Charmbracelet

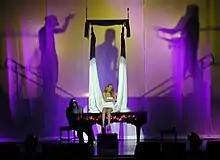
A blonde woman sits atop a piano and sings. A long, white cloth hangs around her while a silhouette behind the woman shows two male figures as if holding the white cloth.

To promote the album, Carey announced the Charmbracelet World Tour in April 2003. The tour was her most extensive yet, lasting over eight months and performing 69 shows in venues worldwide. In the United States, the tour was marketed as "An Intimate Evening with Mariah Carey", with concerts being held in smaller venues. Carey expressed a desire to give fans more "intimate", Broadway-influenced shows. In contrast to the US leg of the tour, Carey performed in arenas for larger audiences in Asia and Europe. In the UK, it was Carey's first tour to feature shows outside London; she performed in Glasgow, Birmingham and Manchester. The Charmbracelet World Tour garnered generally positive reviews, with music critics and audiences praising the quality of Carey's live vocals and the production of the shows.